Kewanee Public Library

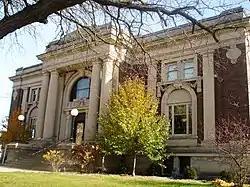

The Kewanee Public Library is a Carnegie library located at 102 South Tremont Street in Kewanee, Illinois. The library was built in 1907–08 to house the city's public library, which was formed in 1875 and had previously occupied a room in the town hall. The city's first attempt at building a Carnegie library came in 1901, but it could not secure funding to match Carnegie's $20,000 grant; later in the decade, it approved additional community funding and convinced Carnegie to supply an additional $5,000. Chicago architects Patton & Miller, who were well known for their work on Carnegie libraries, designed the Classical Revival building. The library's design includes an entrance flanked by four stone columns and topped by a portico, stone pilasters to either side of the front windows, and a classical entablature with a frieze and dentillated cornice.